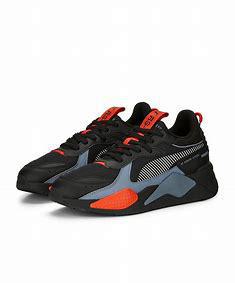
Brand: Puma
Model: Rs X